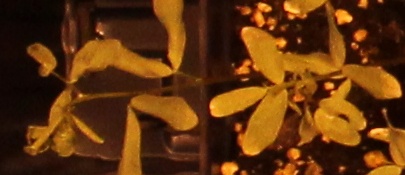
Label: Lentil